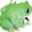
Label: frog